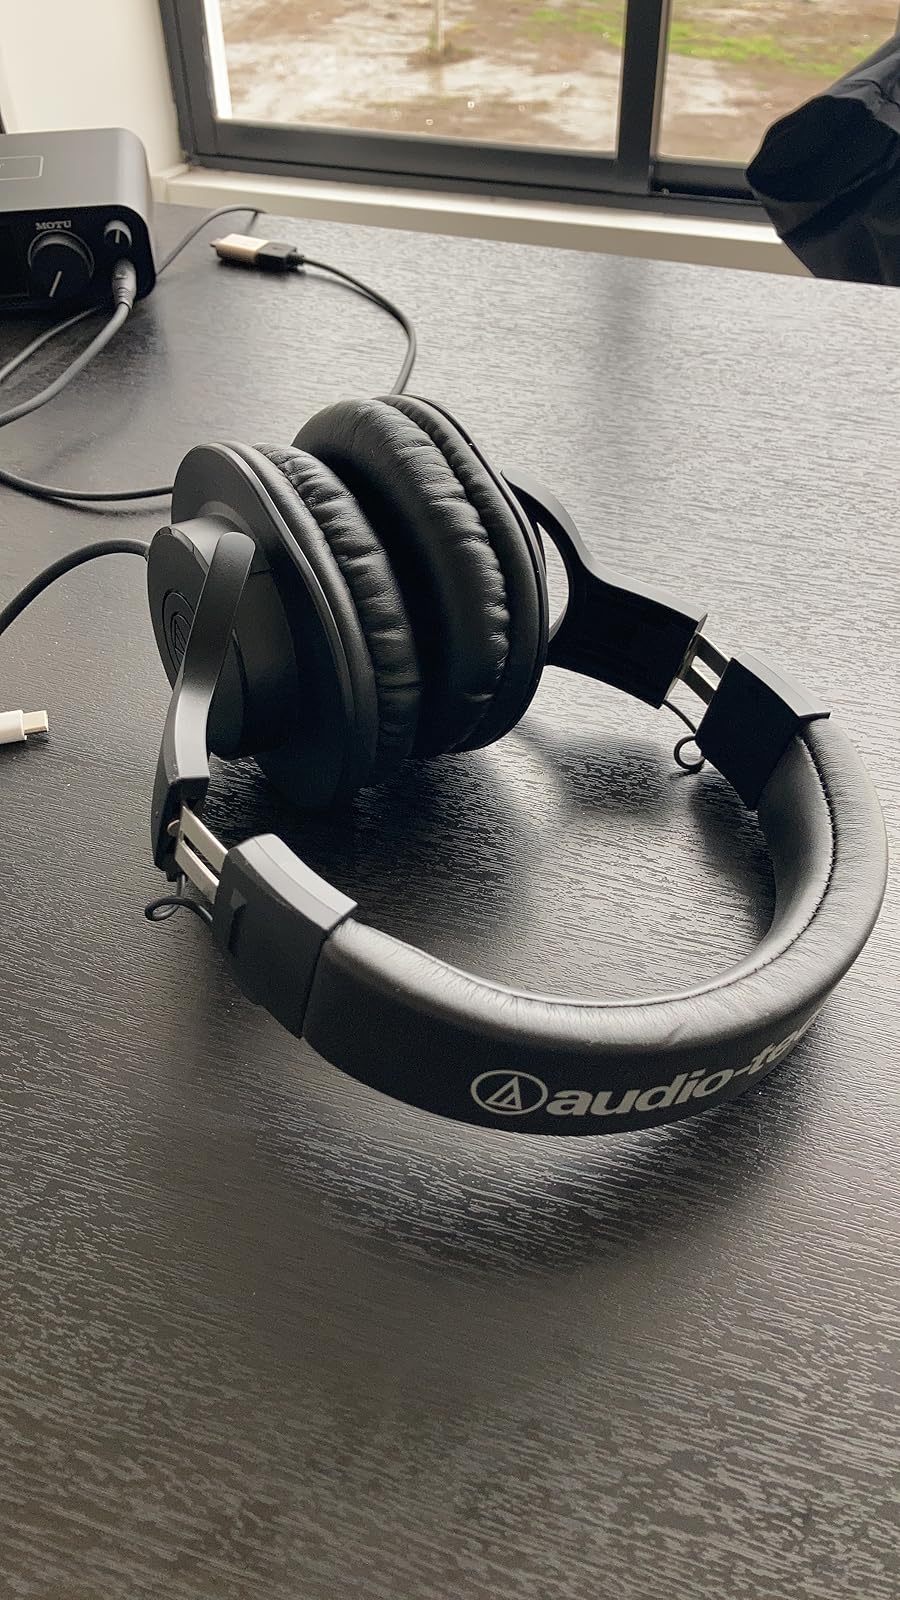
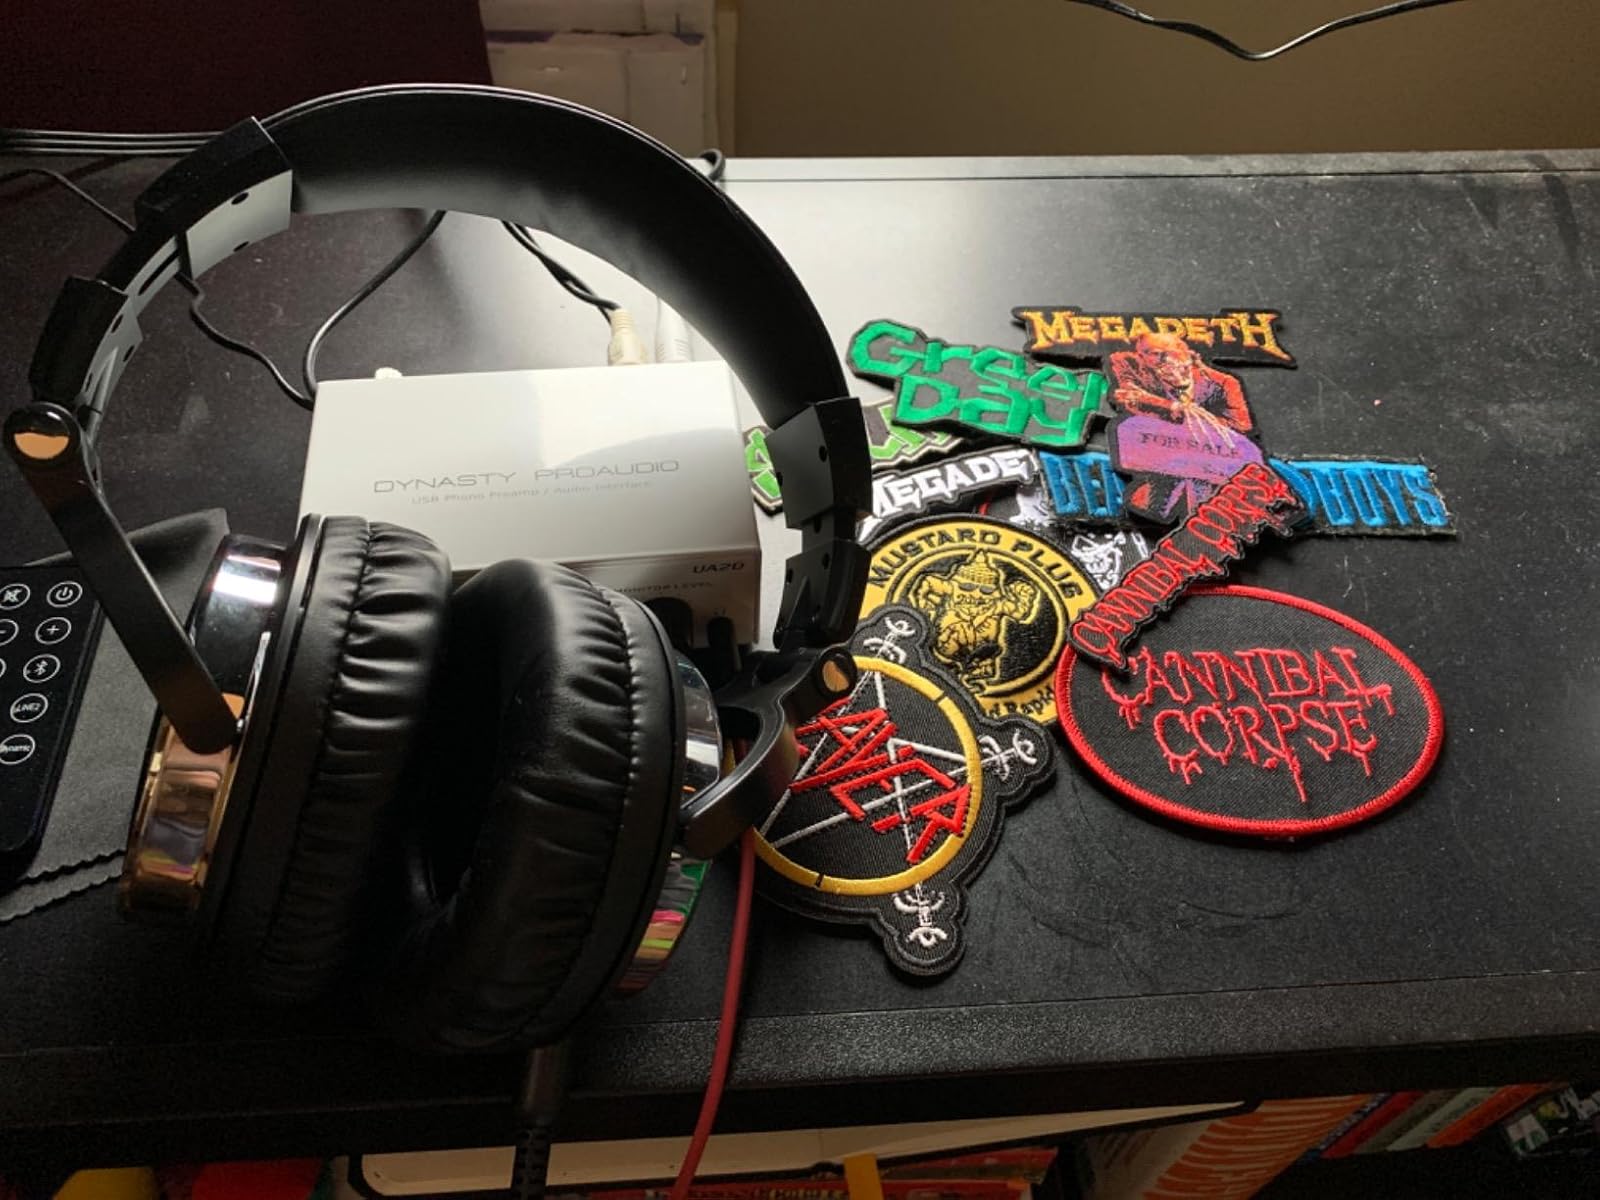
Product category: headphones
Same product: no